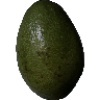
Label: Avocado 1